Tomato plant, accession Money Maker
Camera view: tilt-top (135 deg); turntable rotation: 120 degrees
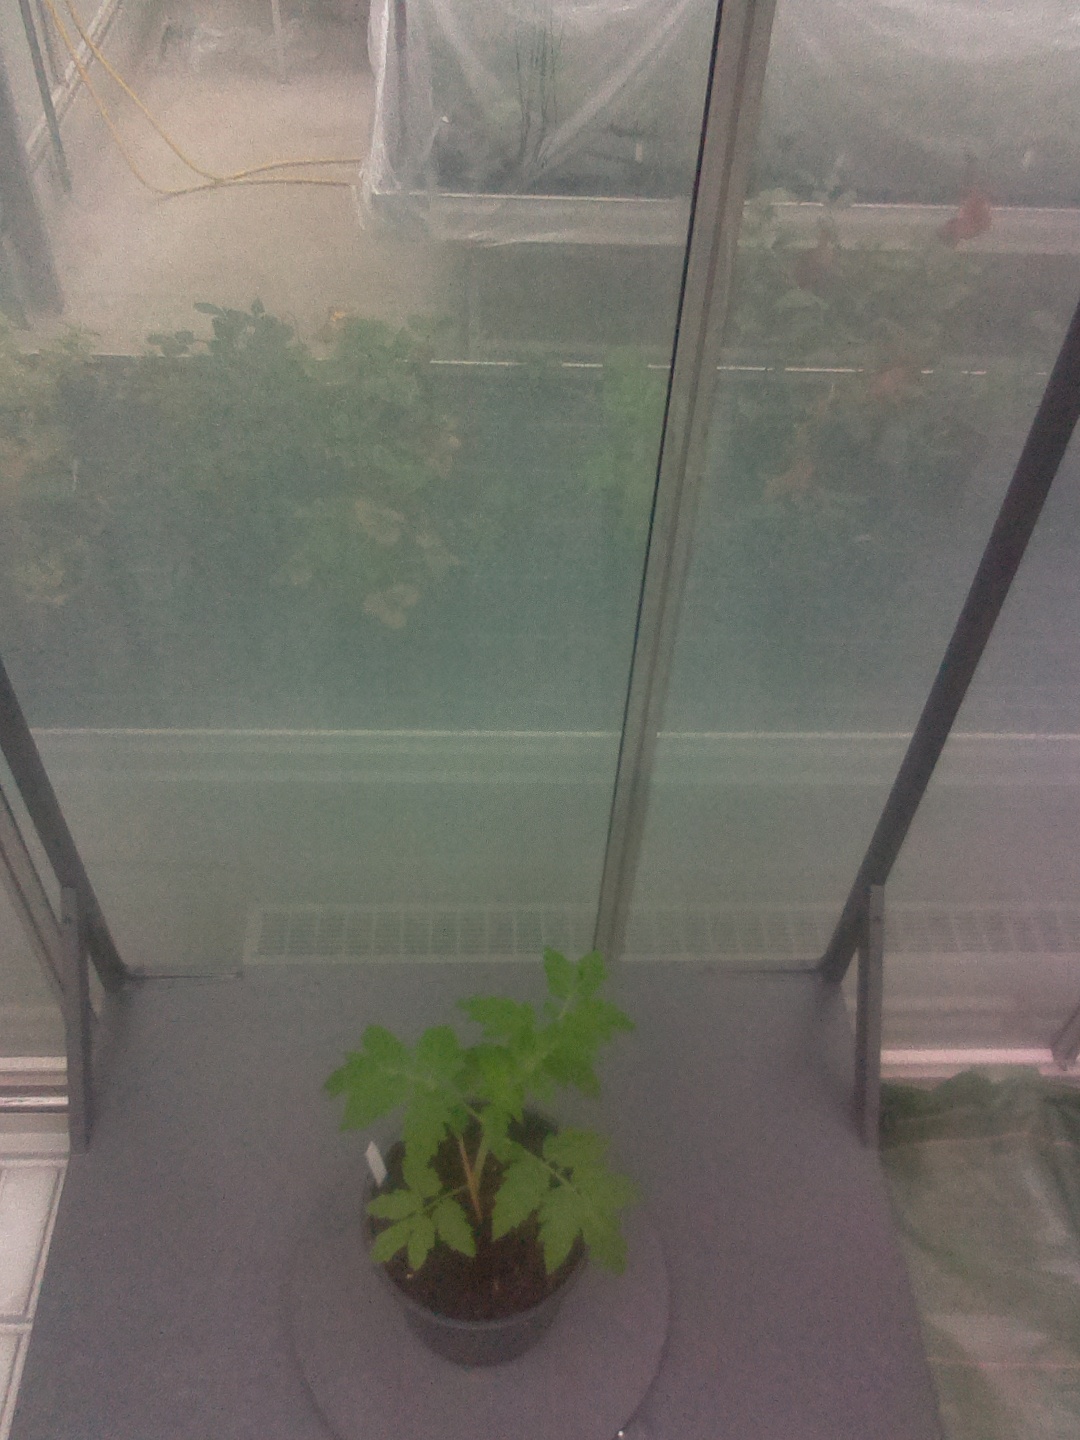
BBCH growth stage 13: 6 of true leaves visible